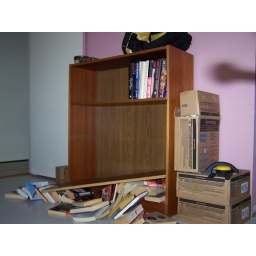
Don't put chocolate gifties on top of a book shelf when there's a beagle in the house!